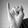
ASL letter: I